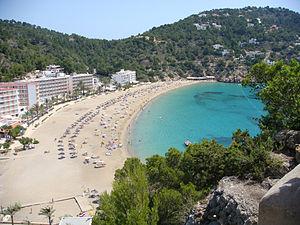
Ibiza est la plus grande des îles Pityuses et l'une des quatre îles habitées de l'archipel des Baléares. En effet, elle est considérée, de façon abusive en géographie ancienne mais acceptable sur un plan d'administration politique ou d'histoire récente, comme l'une des quatre grandes îles habitées de cet archipel des Baléares. Celui-ci forme l'une des dix-sept communautés autonomes d'Espagne, en mer Méditerranée, dont l'île d'Ibiza est l'une des provinces. Elle est dirigée par le Conseil insulaire d'Ibiza et subdivisée en cinq communes.